List of forms of racing

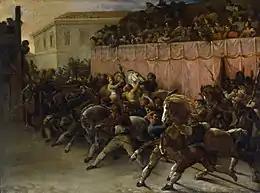
"Riderless Racers at Rome" by Théodore Géricault. From the mid-15th century until 1882, spring carnival in Rome closed with a horse race.

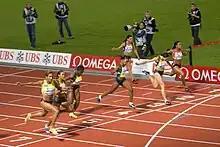
The finish of a women's 100 m race

Running is defined in sporting terms as a gait in which at some point all feet are off the ground at the same time. This is in contrast to walking, where one foot is always in contact with the ground. The term running can refer to any of a variety of speeds ranging from jogging to sprinting. Competitive running grew out of religious festivals in various areas. The origins of the Olympics are shrouded in myth, though the first recorded game took place in 776 BCE. In Gaelic Ireland the Tailteann Games, which featured footraces, are attested from the 6th century CE; medieval chroniclers gave founding dates as early as 1829 BCE.